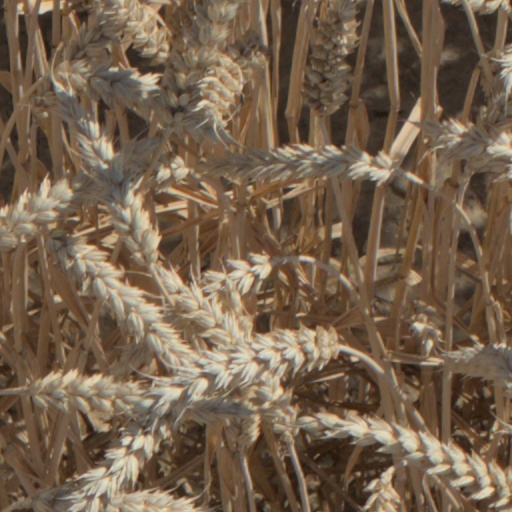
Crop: wheat